Paul William Roberts

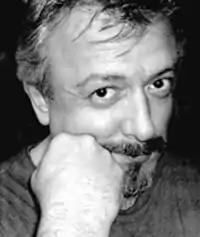
portrait of author (2014)

Paul William Roberts (1950 – May 17, 2019) was a Canadian writer who spent many years in Toronto before moving to the Laurentians in Quebec upon losing his vision.